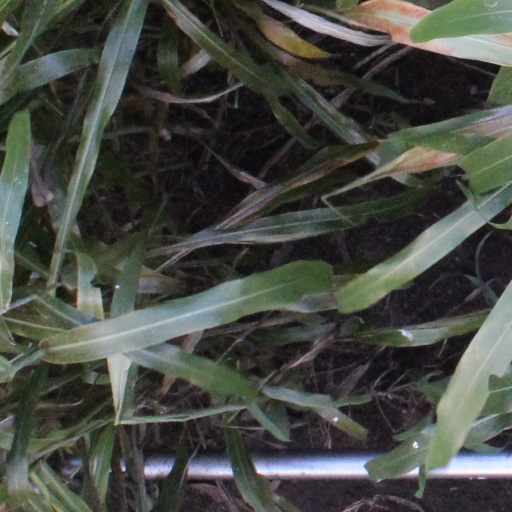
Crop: sorghum